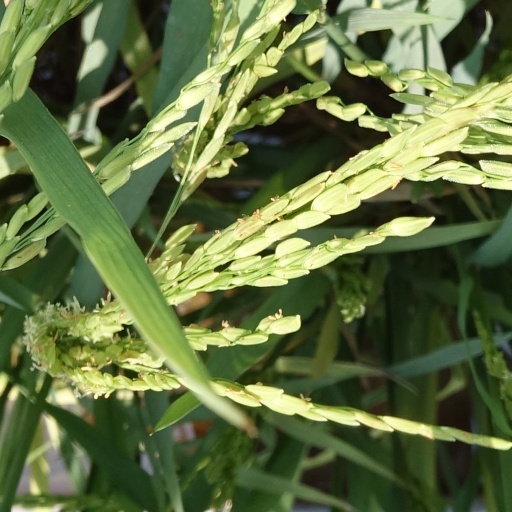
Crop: rice